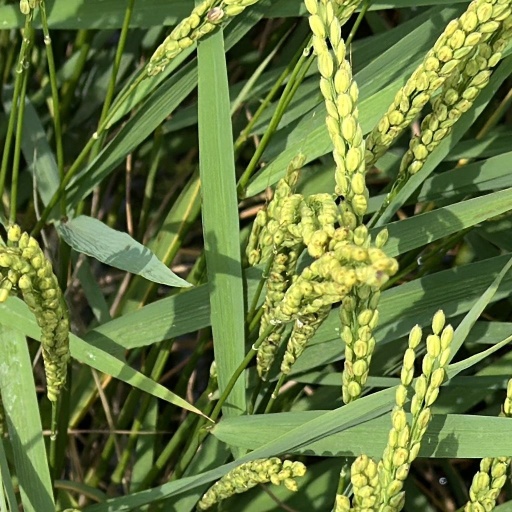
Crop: rice